Angola–Cuba Declaration of 1984

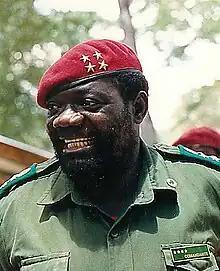
Jonas Savimbi, the leader or UNITA, the major opposition party

Angola was a colony of Portugal for more than 400 years from the 15th century. The demand for independence in Angola picked up momentum during the early 1950s. The Portuguese régime, refused to accede to the demands for independence, provoking an armed conflict that started in 1961 when freedom fighters attacked both white and black civilians in cross-border operations in northeastern Angola, which was called the Colonial War. The principal protagonists included the People's Movement for the Liberation of Angola (MPLA), founded in 1956, the National Front for the Liberation of Angola (FNLA), which appeared in 1961, and the National Union for the Total Independence of Angola (UNITA), founded in 1966. After many years of conflict that weakened all of the insurgent parties, Angola gained its independence on 11 November 1975, after the 1974 coup d'état in Lisbon, Portugal, which overthrew the Portuguese régime headed by Marcelo Caetano.